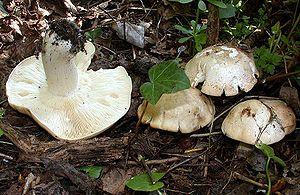
Calocybe gambosa, en français le tricholome de la Saint-Georges ou le mousseron parmi de nombreux autres noms vernaculaires, est une espèce de champignons basidiomycètes comestibles de la famille des Lyophyllaceae. Très fréquent en Europe, il pousse au printemps, en même temps que les morilles et dans le même habitat, chaque année au même endroit, et très souvent en ronds de sorcière. Doté d'un parfum typique de farine, il pourrait être légèrement toxique mais il faut surtout faire attention à ne pas le confondre avec des champignons d'automne qui peuvent s'avérer toxiques.